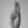
ASL letter: U